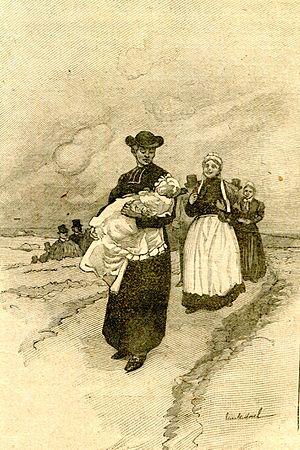
Illustration de la nouvelle ""Le Baptême"" (de recueil ""Miss Harriet"": Le prêtre prit l'enfant, dont la robe blanche faisait une grande tache éclatante sur le soutane noire, et il l'embrassa... Polski: Ilustracja do noweli G. de Maupassanta ""Chrzciny"" (ze zbioru ""Miss Harriet""
Le Baptême est une nouvelle de Guy de Maupassant, parue en 1884.